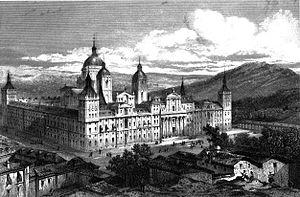
Giuseppe Fortunino Francesco Verdi [dʒuˈzɛppe fortuˈninoː franˈt͡ʃesko ˈverdi], né Joseph Fortunin François Verdi le 10 octobre 1813 à Roncole et mort le 27 janvier 1901 à Milan, est un compositeur romantique italien. Son œuvre, composée essentiellement d’opéras, unissant le pouvoir mélodique à la profondeur psychologique et légendaire, est l'une des plus importantes de toute l'histoire du théâtre musical.